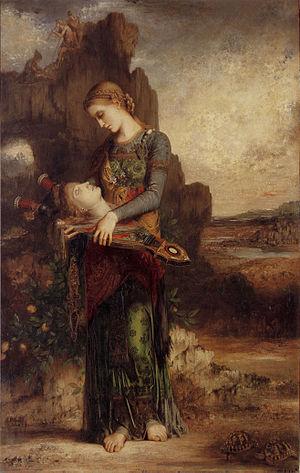
Le Conte du genévrier est un conte populaire allemand qui figure parmi ceux recueillis par les frères Grimm dans le premier volume de Contes de l'enfance et du foyer. Sa violence et sa cruauté ont attiré aux frères Grimm des critiques, dont celle d'Achim von Arnim.